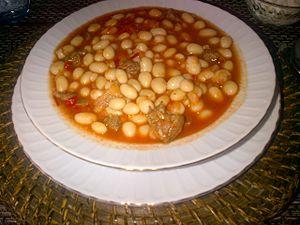
Le kuru fasulye est un plat traditionnel et courant de la cuisine turque. Servi avec du pilav, il est considéré comme le plat national de la Turquie.